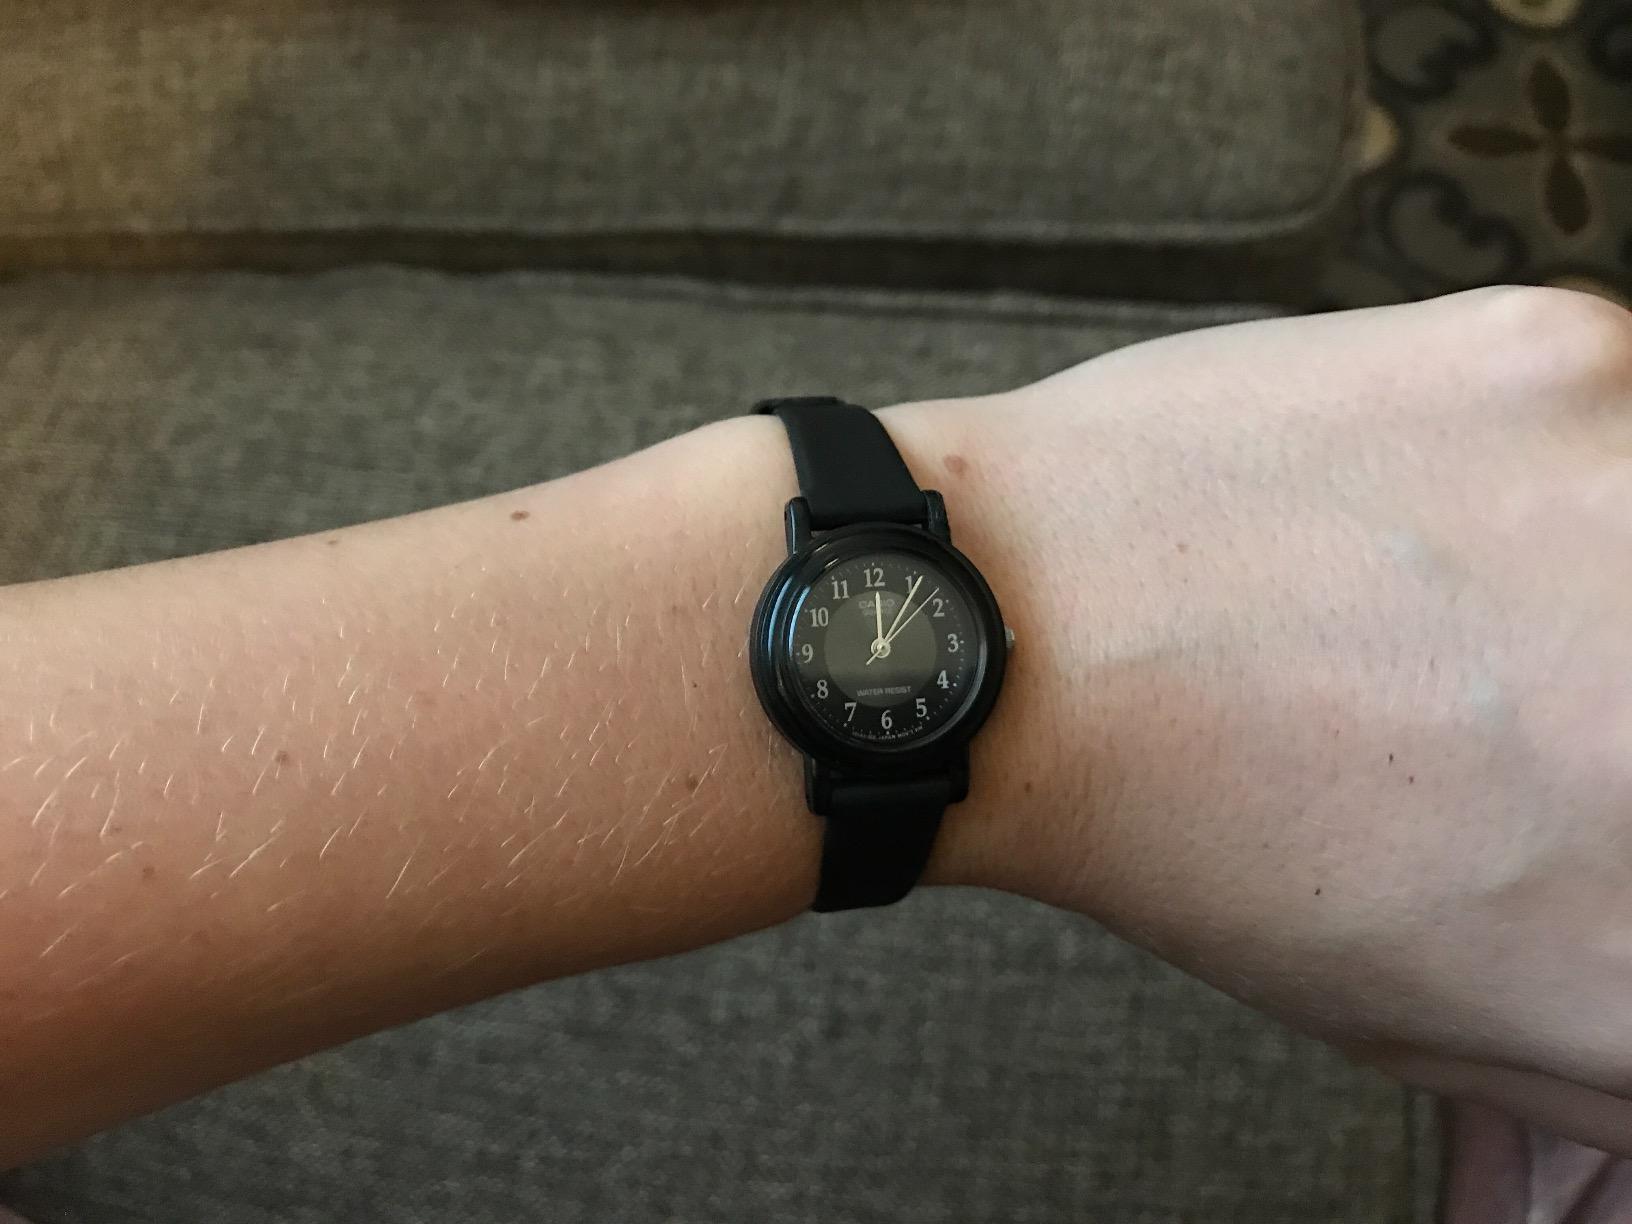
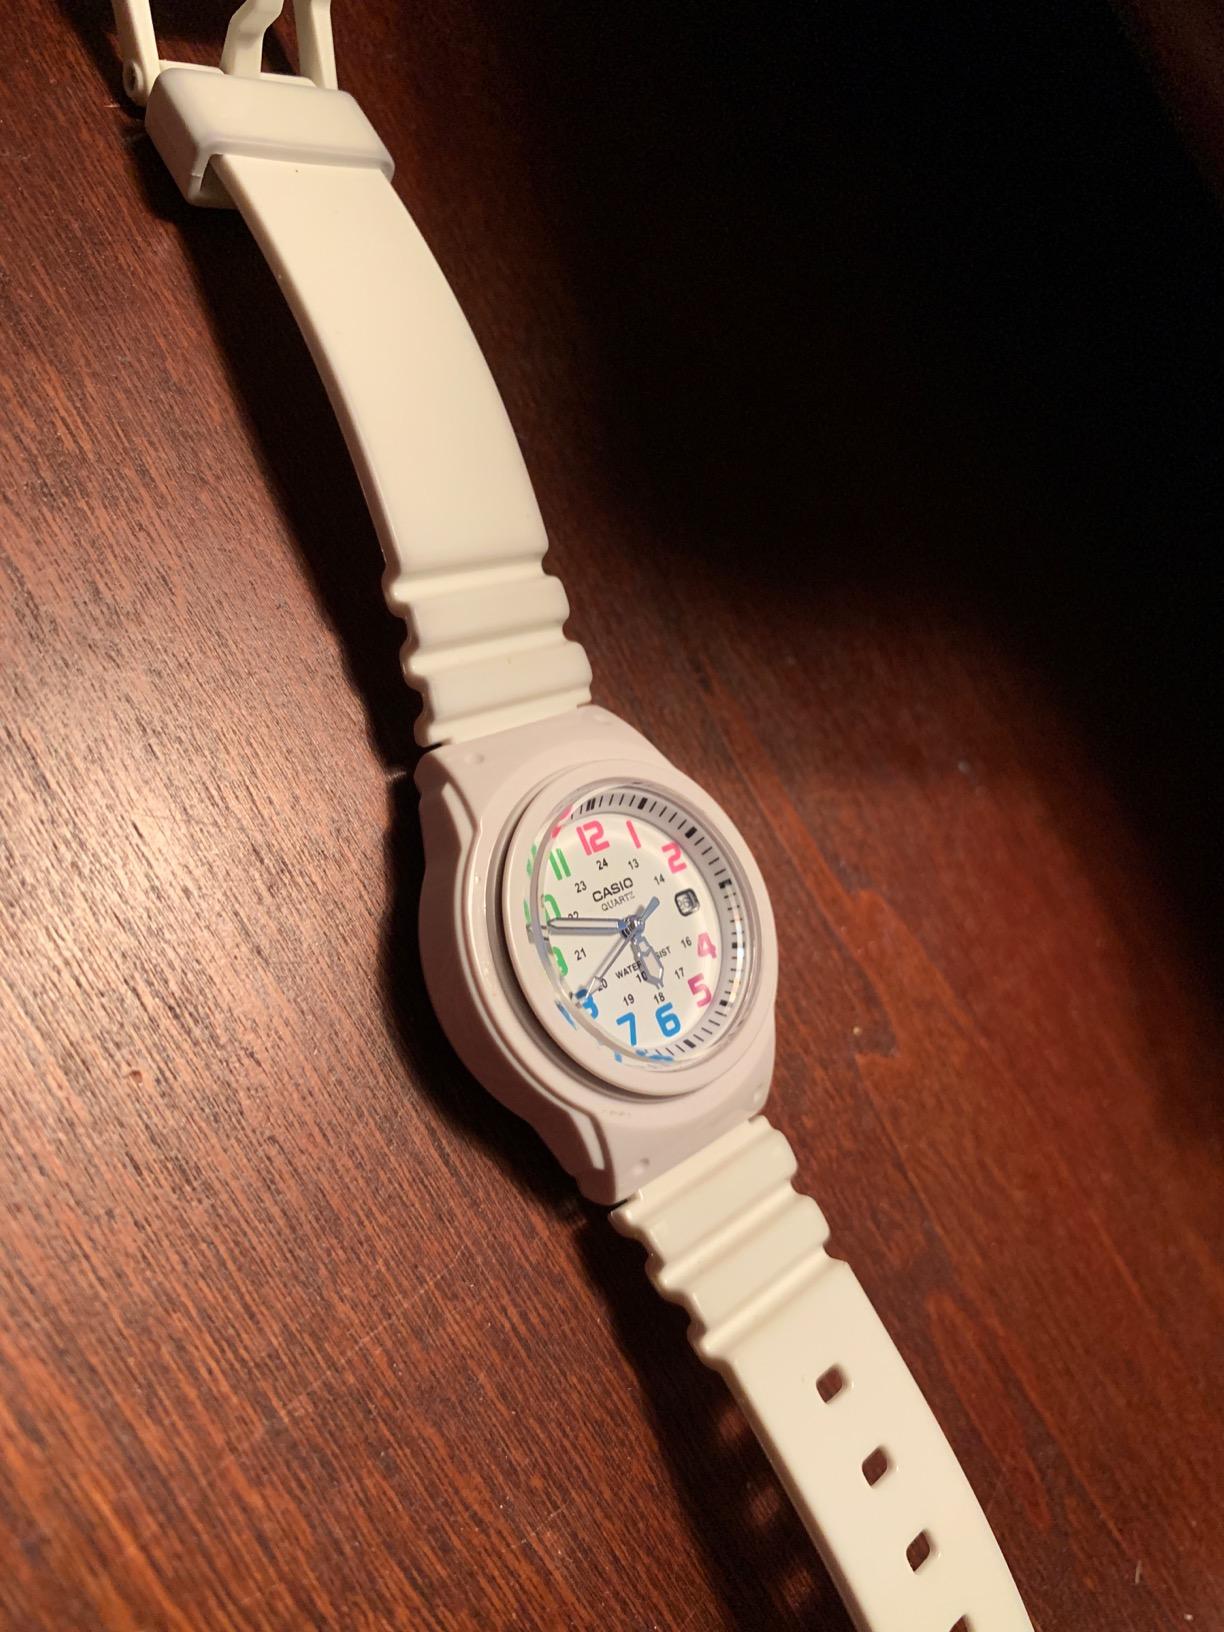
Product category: accessories_watch
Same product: no